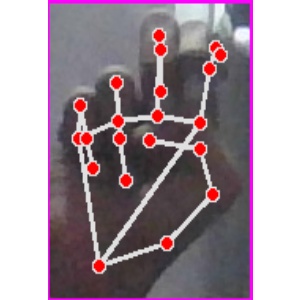
अक्षर: ह